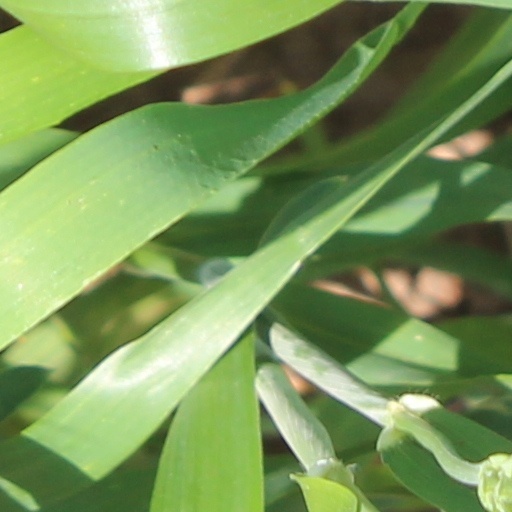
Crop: wheat